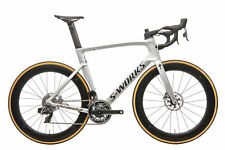
Vehicle type: Bikes